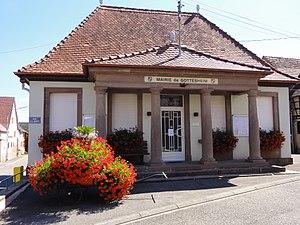
Gottesheim est une commune française située dans le département du Bas-Rhin, en région Grand Est.